Story Mound (Cincinnati, Ohio)

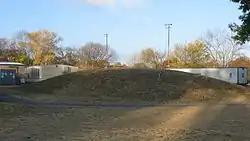
Eastern side of the mound

The Story Mound is a Native American mound in the southwestern part of the U.S. state of Ohio. Located in the Sayler Park neighborhood of the city of Cincinnati, the mound lies along Gracely Drive. No archaeological excavation has ever been conducted at the mound, and it has remained otherwise undisturbed as well; consequently, the mound remains in pristine condition. Despite the lack of evidence from excavations, the mound has been determined to be a work of the Adena culture, due in part to artifacts such as bones that have been found in the land immediately surrounding the mound. These findings, together with the mound's location near the floodplain of the Ohio River, have been understood as evidence of a larger group of Adena sites in the vicinity of the Story Mound. Such a complex, if it exists, would have great value as an archaeological site; therefore, the Story Mound was listed on the National Register of Historic Places in 1975.